William P. Sprague

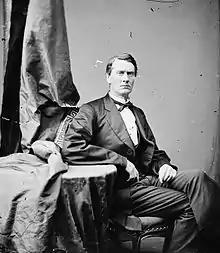

William Peter Sprague (May 21, 1827 – March 3, 1899) was a businessman, banker, politician, and a two-term U.S. Representative from Ohio, serving from 1871 to 1875.